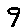
Label: 9